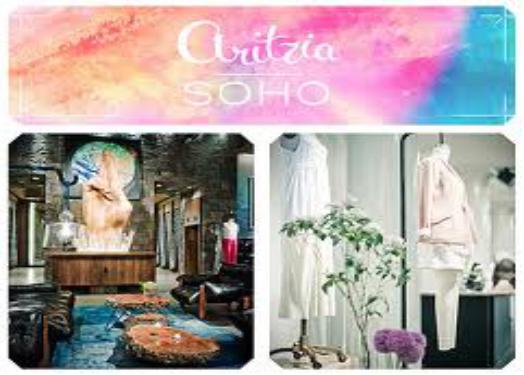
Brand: Aritzia
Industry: Clothes